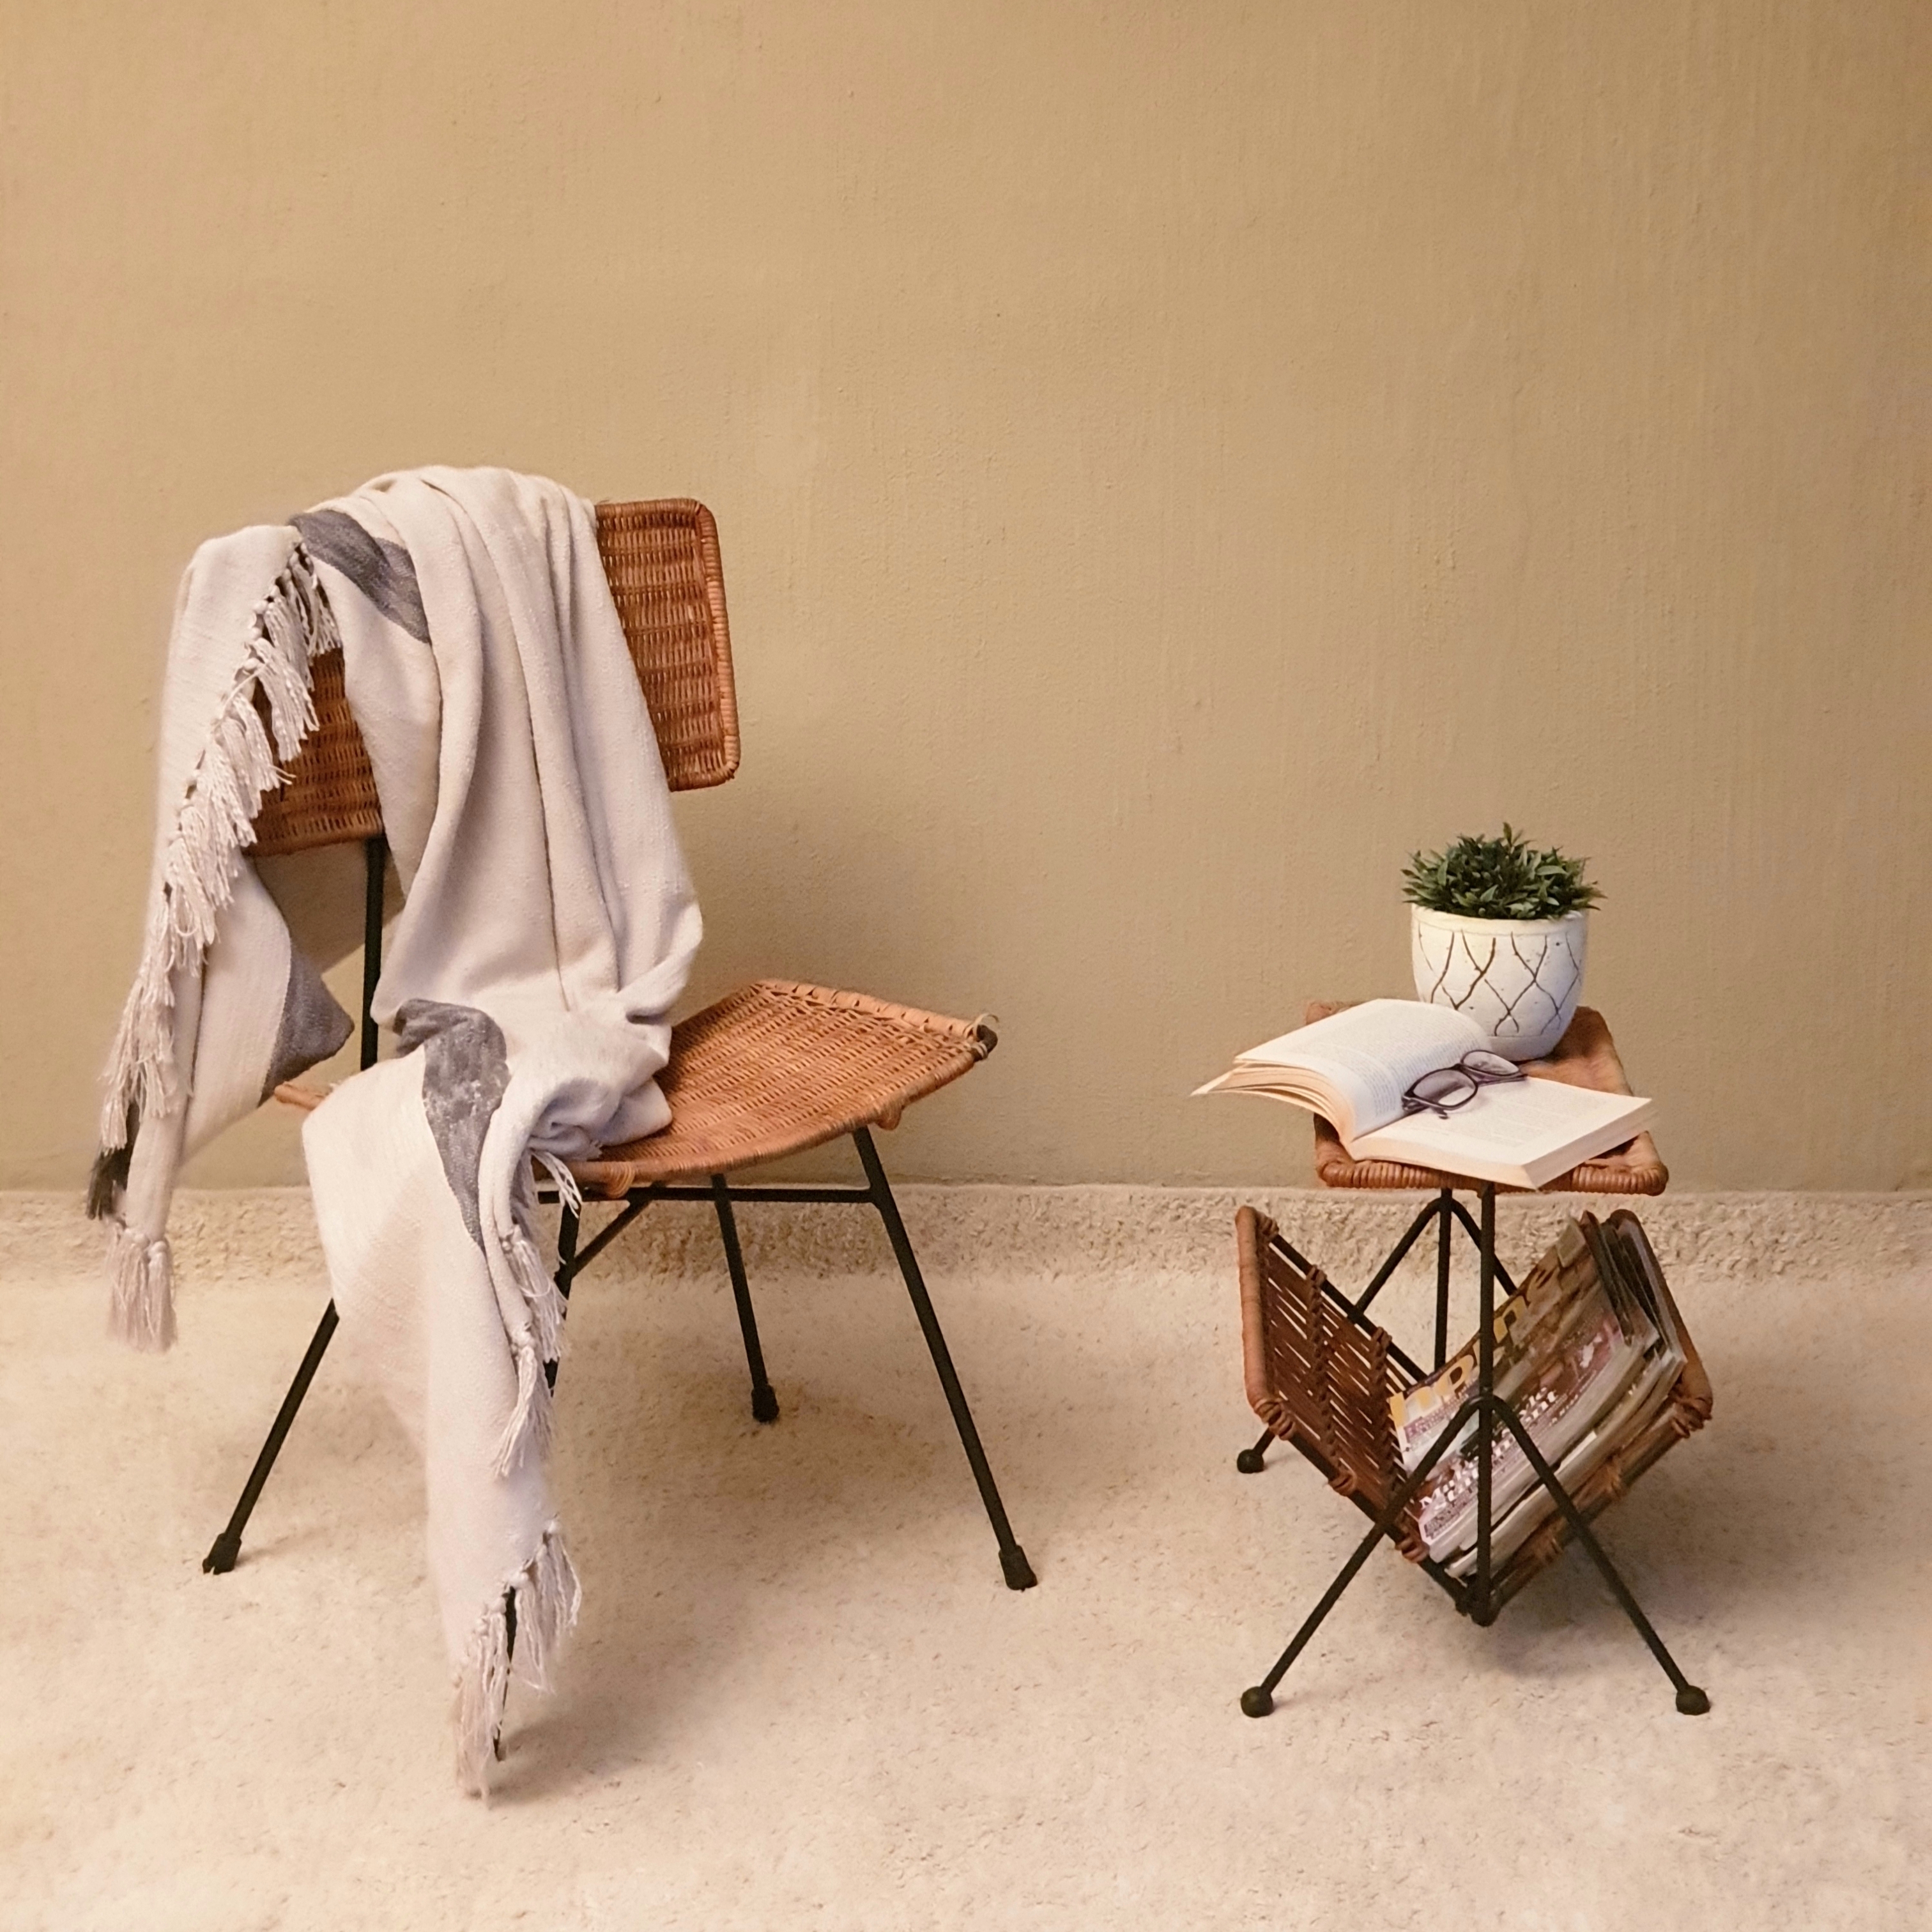
reading, furniture, table, room, chair, floor, desk, stool, flooring, sitting, interior design, coffee table